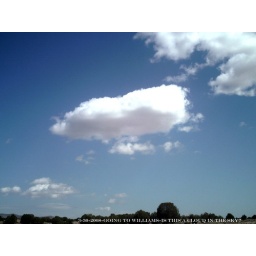
3-30-2008-Going to Williams-Is this a cloud I C in the sky